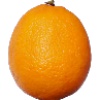
Label: Lemon Meyer 1